Mitsubishi Starion

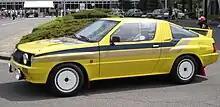
The Starion 4WD was never fully developed, due to the cancellation of Group B

2.0 L G63B engine with MHI TC06-11A turbocharger, apart from GSR-VR which has 2.6 L G54B engine with TC05-12A turbocharger.